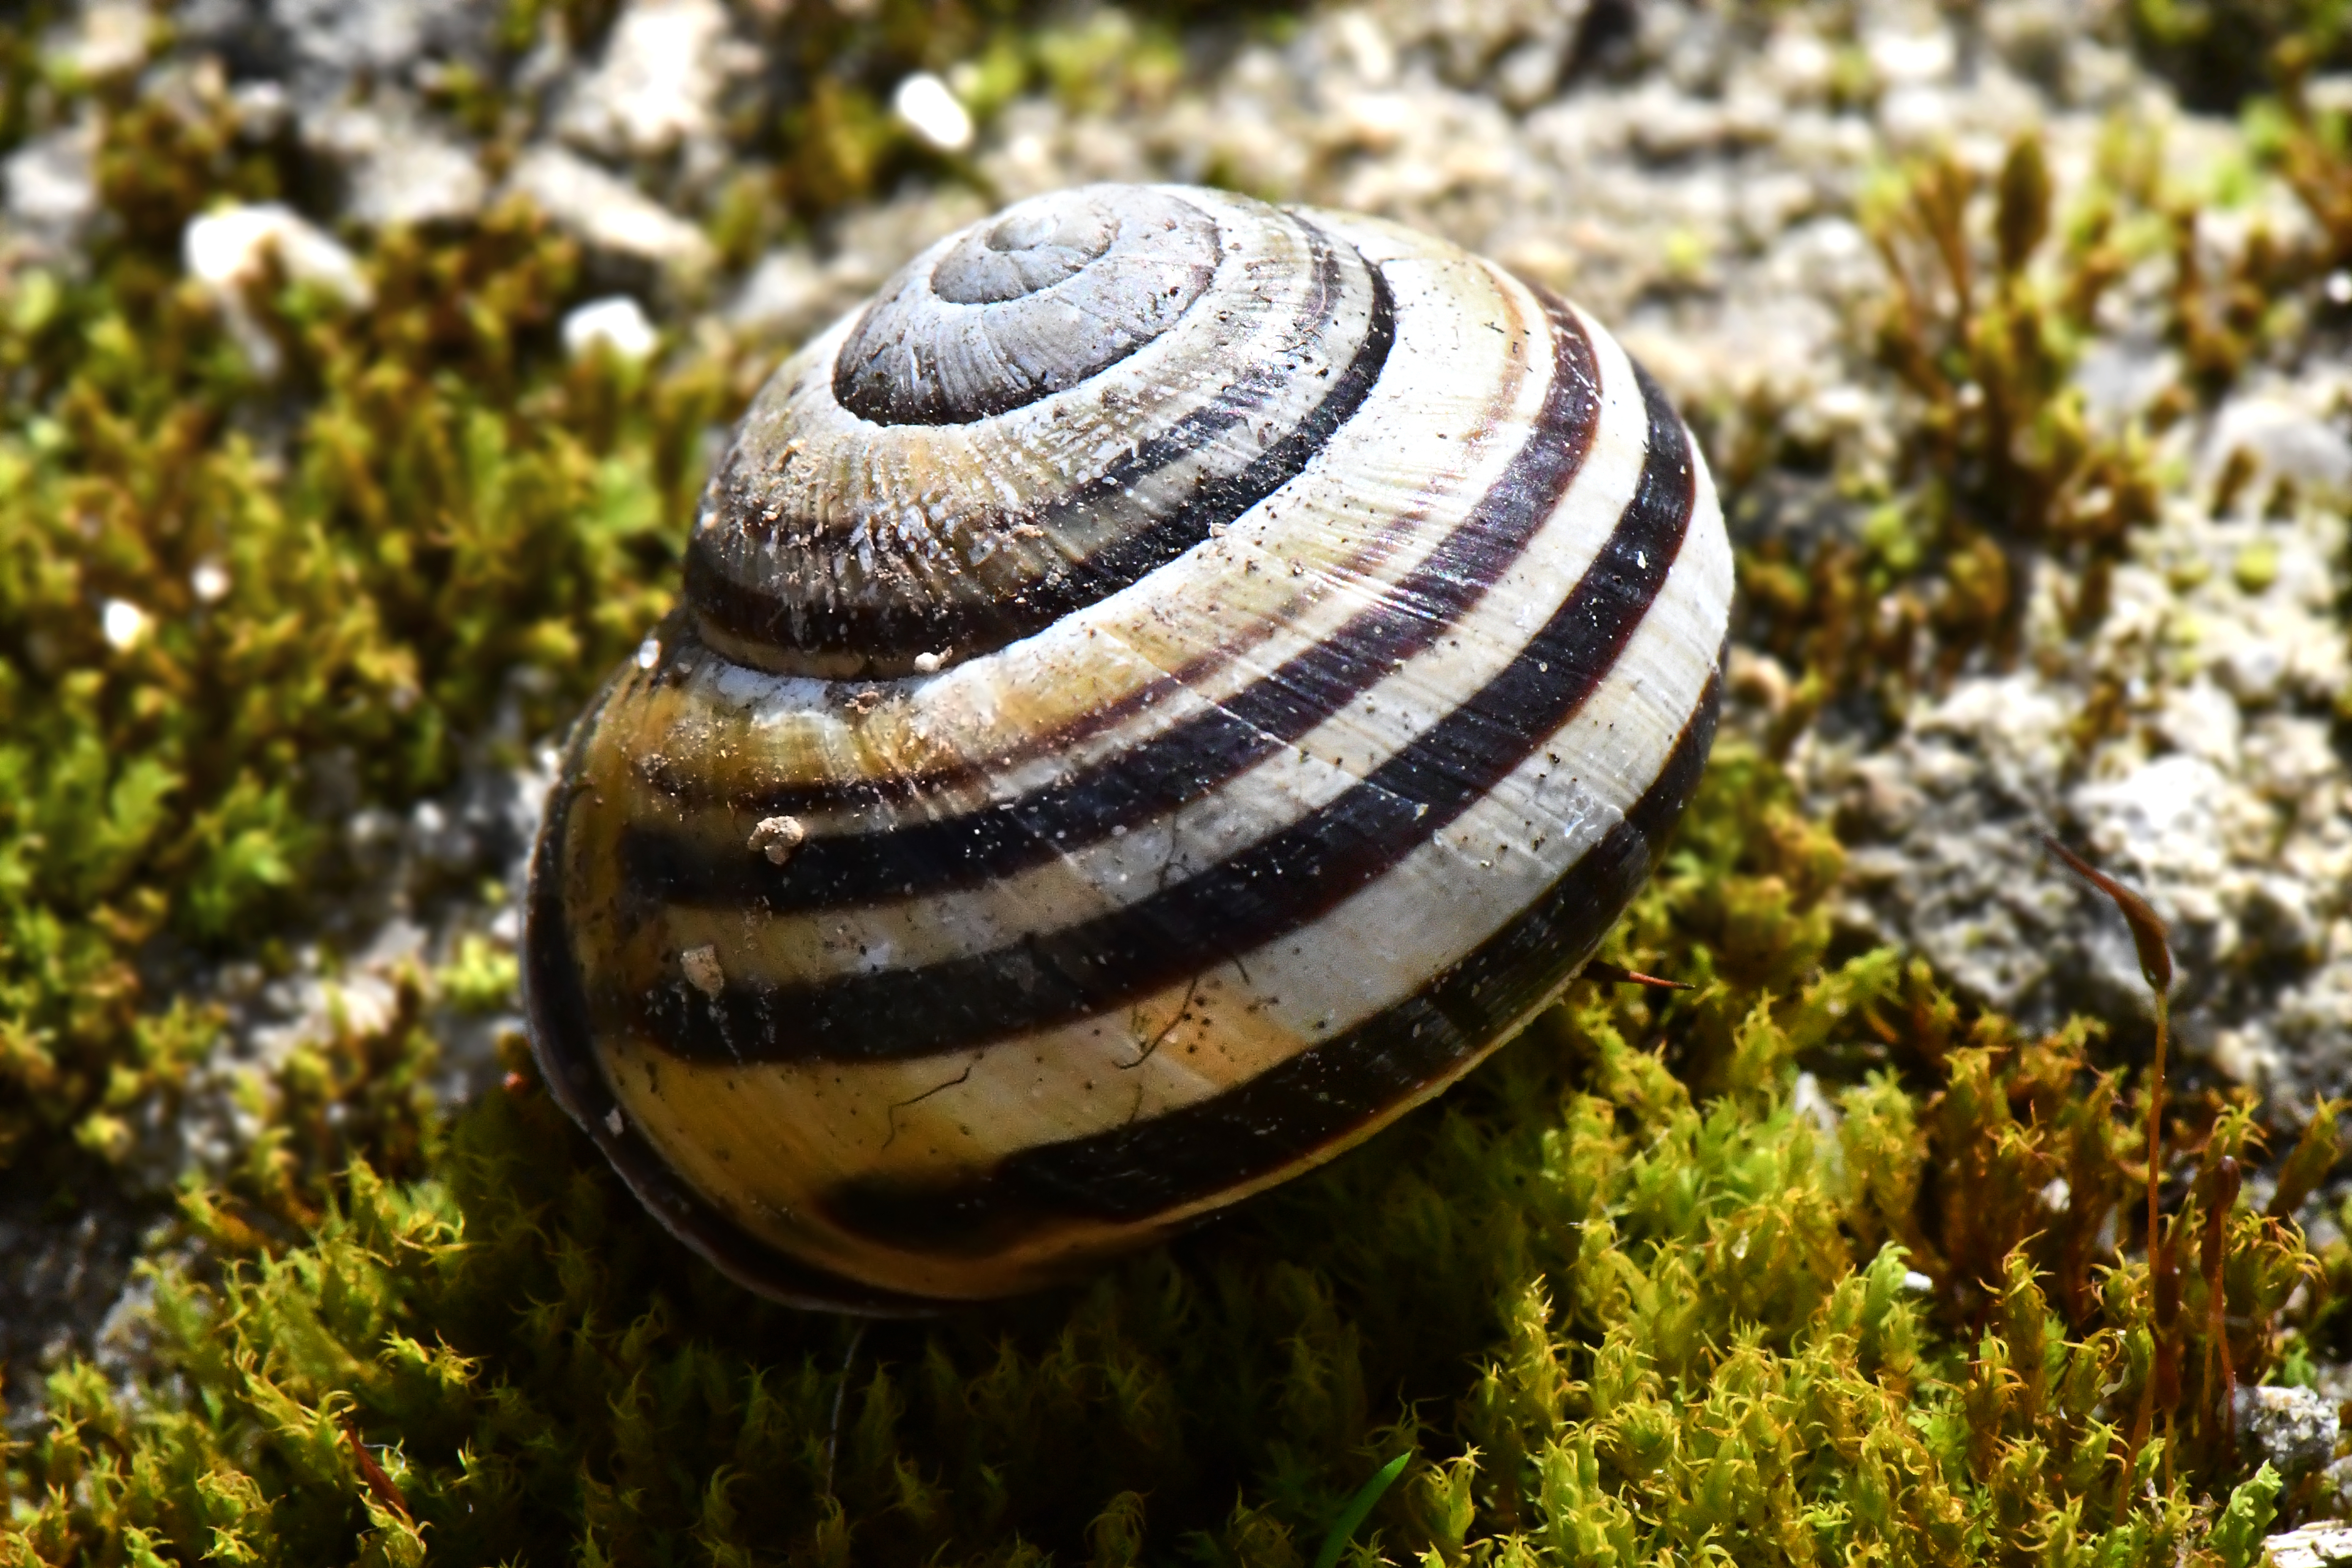
shells, snails, yellow, black markings, markings, lines, snails and slugs, snail, molluscs, sea snail, lymnaeidae, terrestrial animal, organism, invertebrate, close up, wildlife, shell, escargot, macro photography